Barrel roll

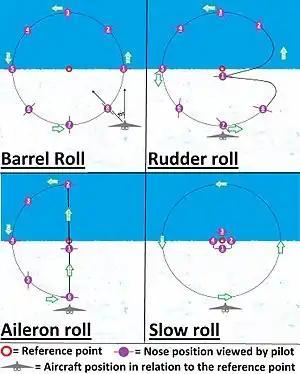
Four different rolls, as seen from the pilot's perspective. In both the barrel roll and the rudder roll, the aircraft is at its lowest altitude when the nose is in position one, and at the highest part of the maneuver when the nose is in position five.

A lag displacement roll, or "lag roll", helps improve the firing position of the attacking aircraft, and helps to increase range. The attacker performs the roll during a hard, turning chase, rolling both up and away from the turn. Typically performed a little slower than a normal displacement roll, the attacker achieves the proper reduction in turn radius on, or just outside the defender's turn. Upon completing the roll, when the aircraft's lift vector points directly at the enemy, the pilot pulls back on the stick, reentering the turn with the ability to achieve a better firing position.